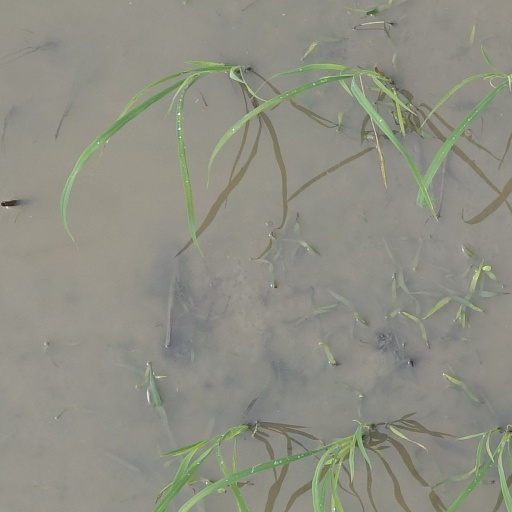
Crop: rice